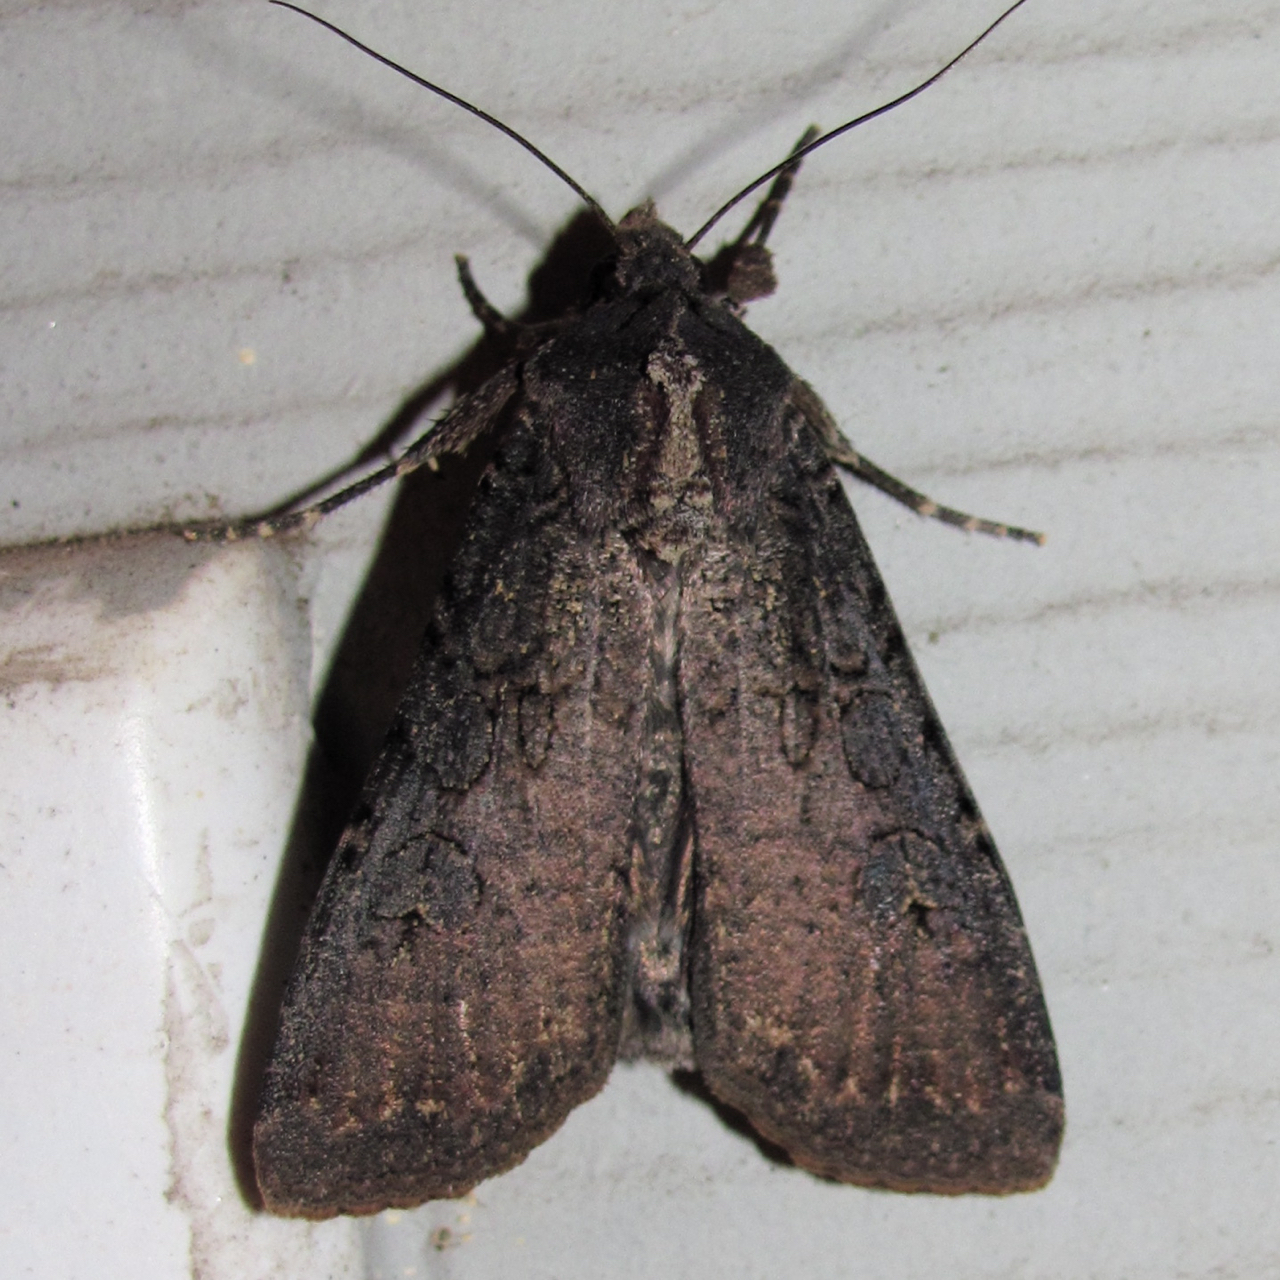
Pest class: cutworms